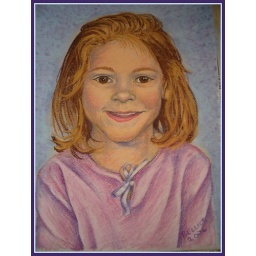
girl in pink